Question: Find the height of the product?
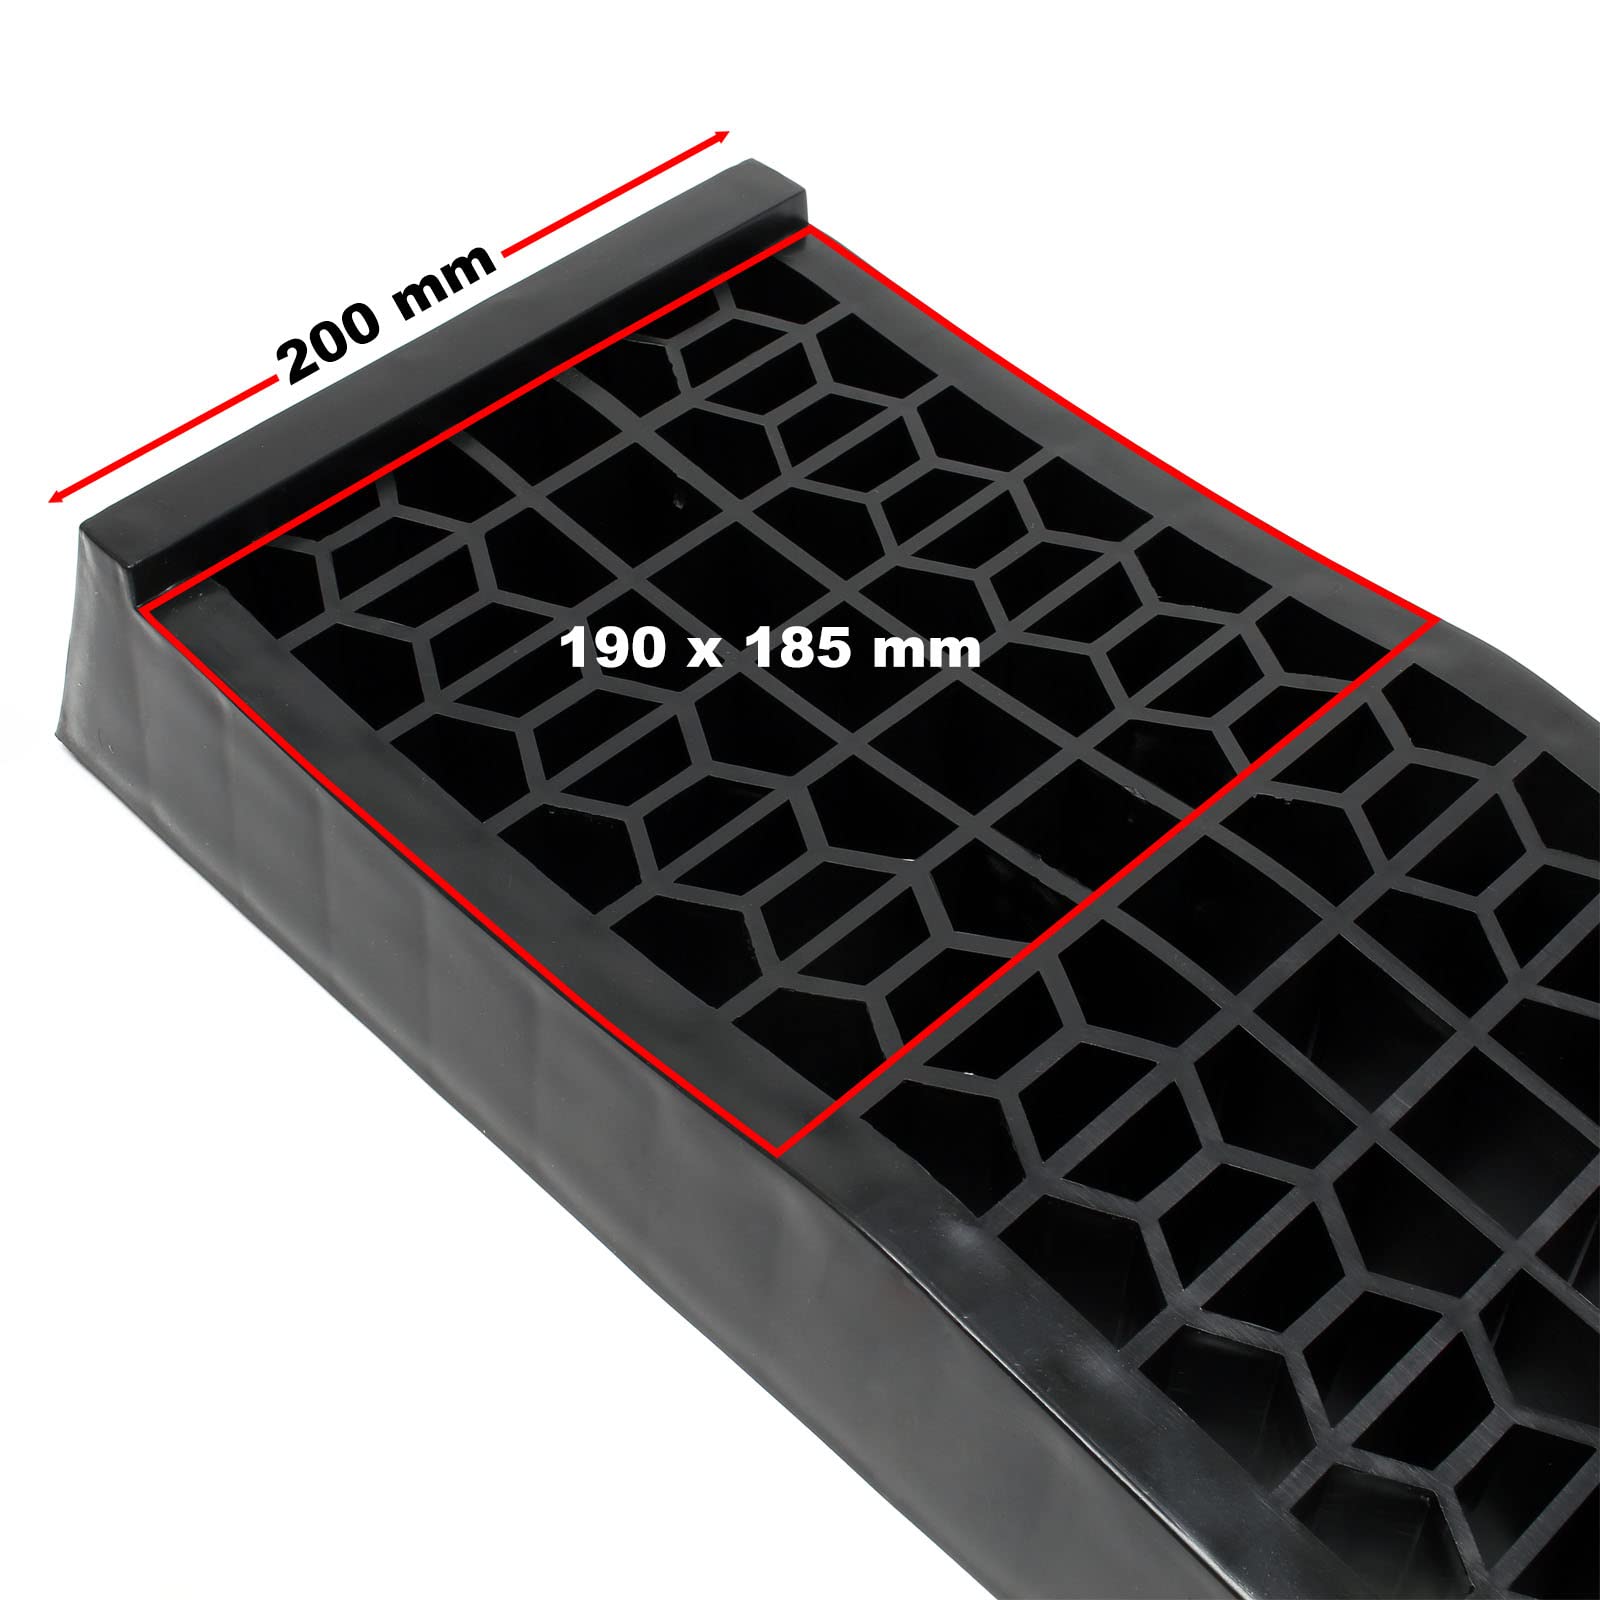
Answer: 185.0 millimetre